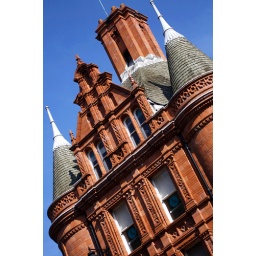
A favourite Victorian pile, and a favourite angle. Nice red and blue I thought too. Just keeping things ticking over here...